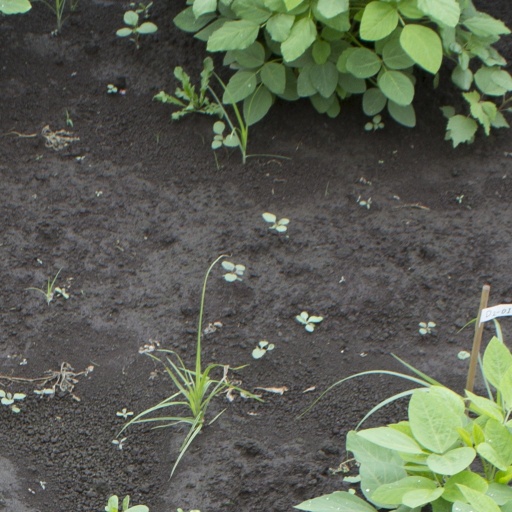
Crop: soybean